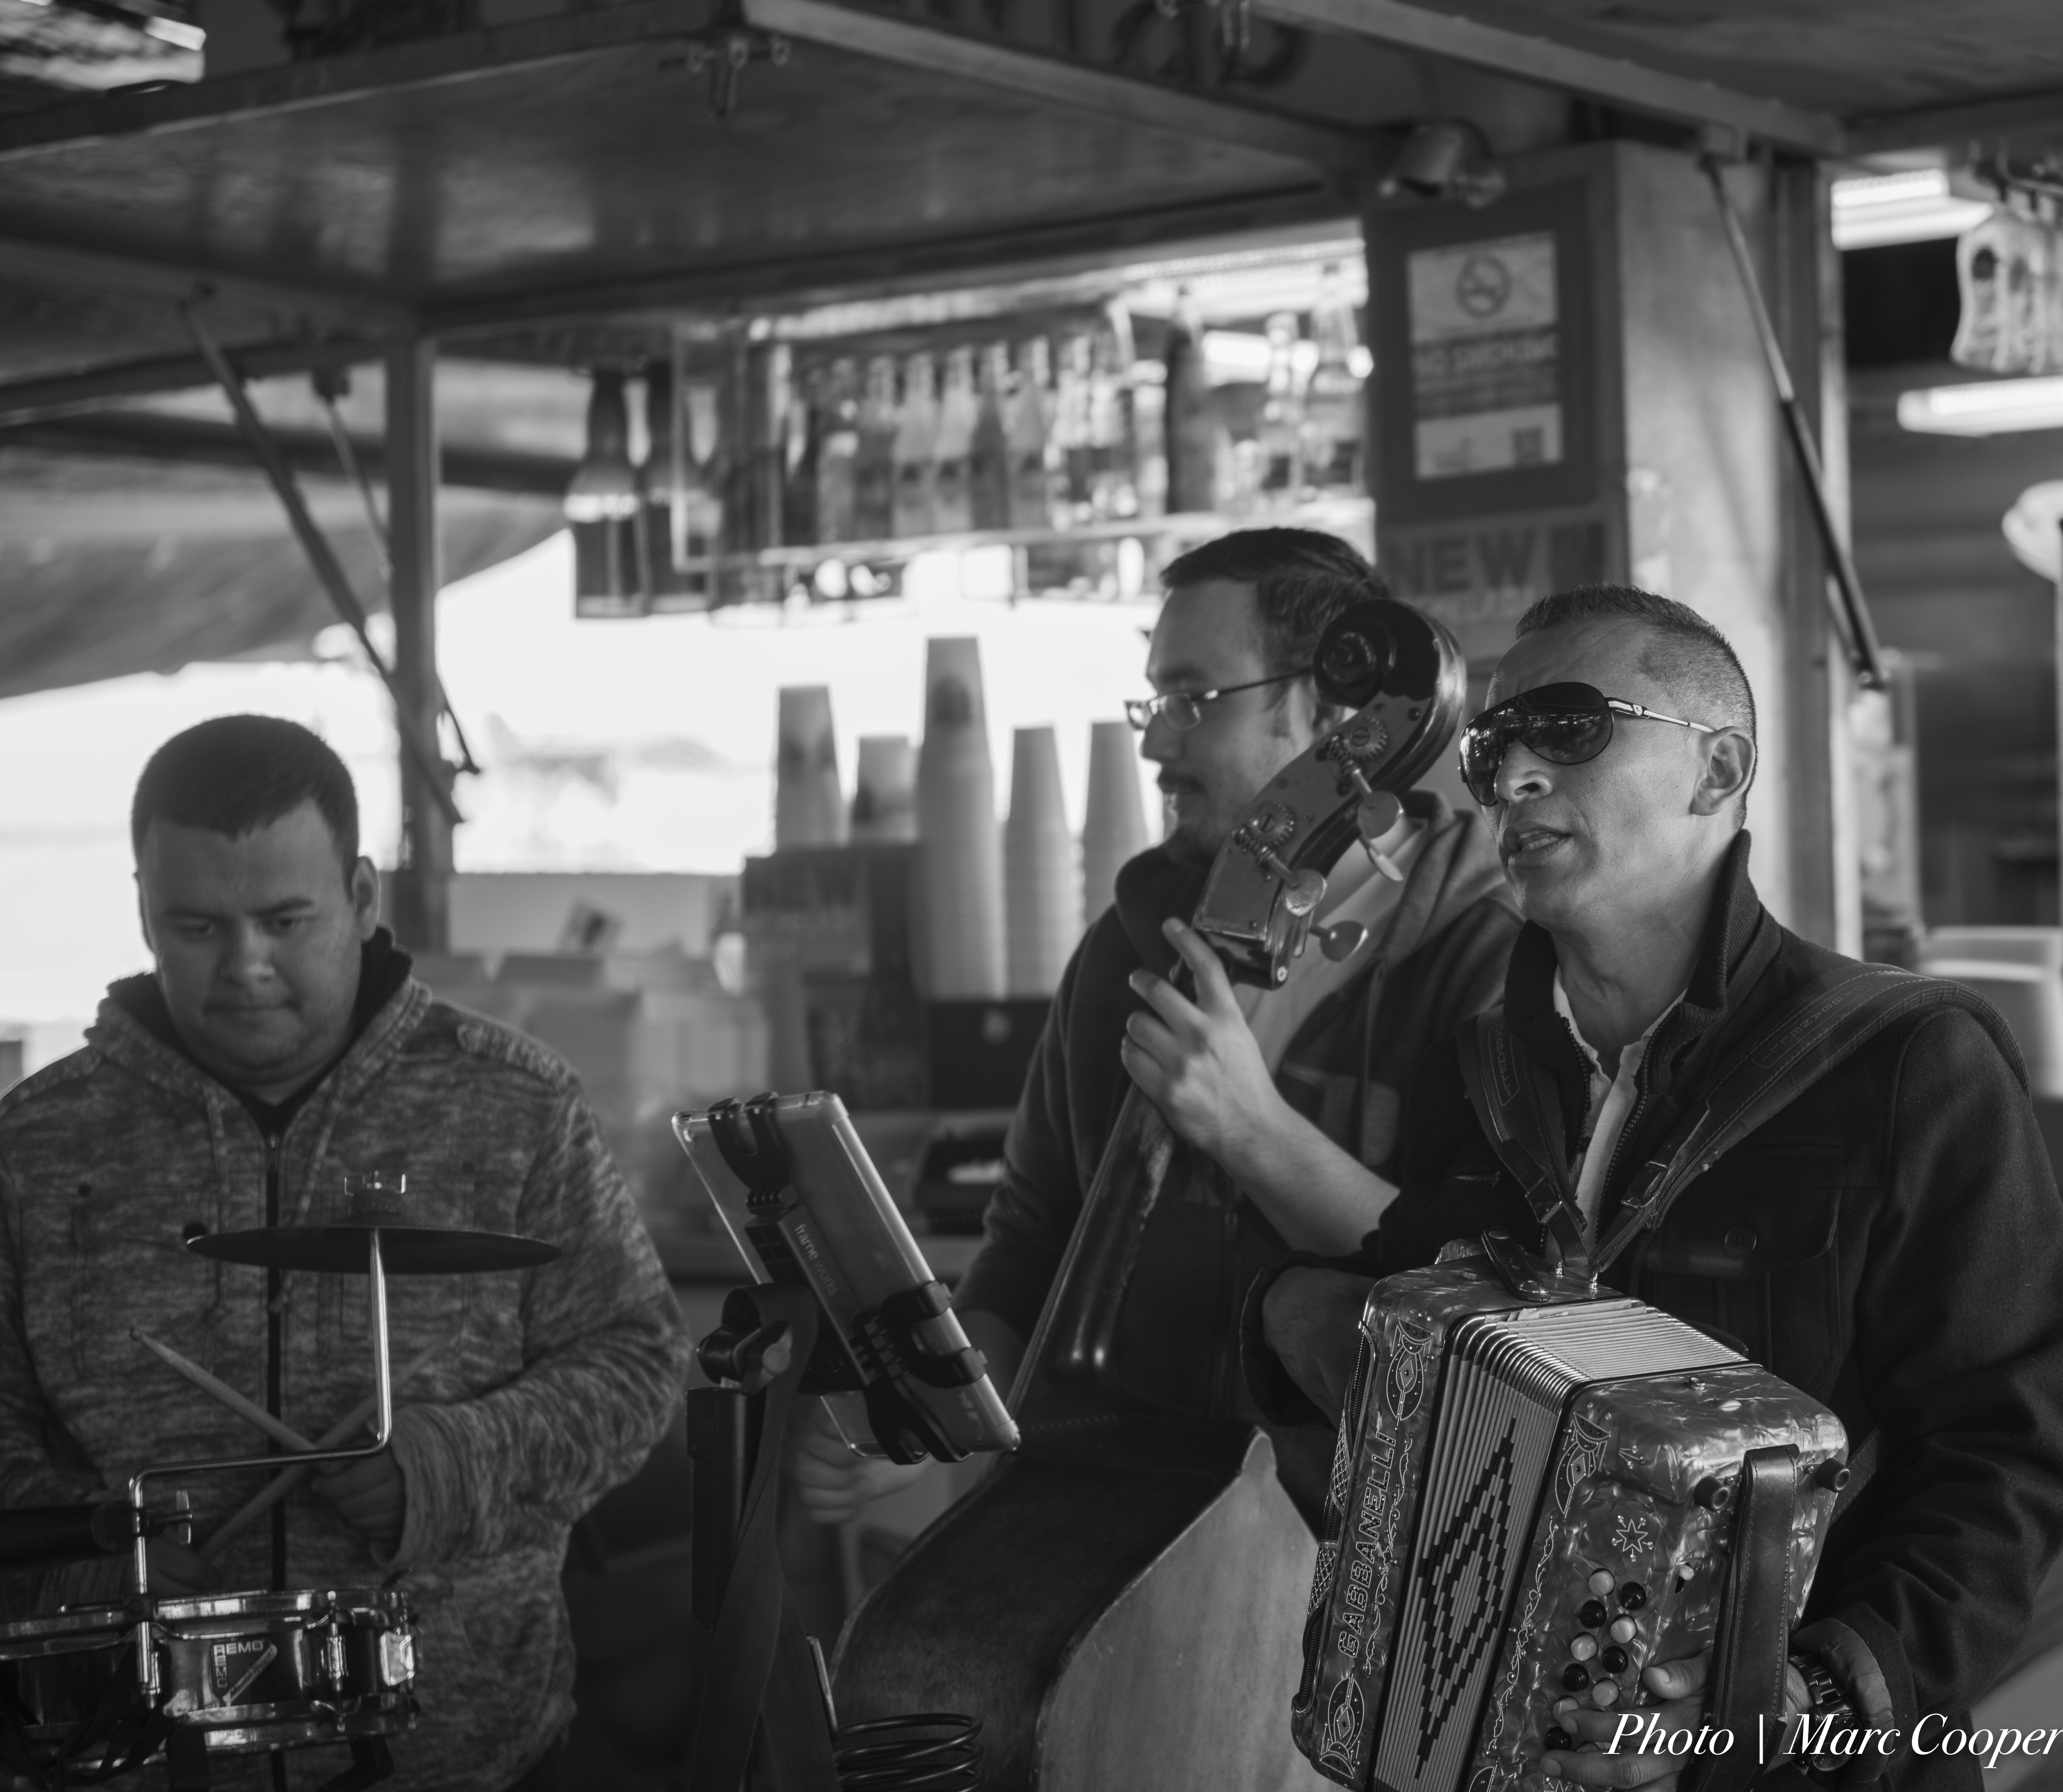
person, music, black and white, road, street, nikon, musician, black, monochrome, bw, photograph, musicians, d810, bands, sanpedro, norteo, losangelesstreets, streetmusciains, monochrome photography, film noir